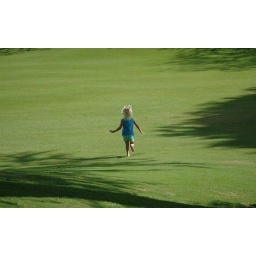
Frida in a field of green